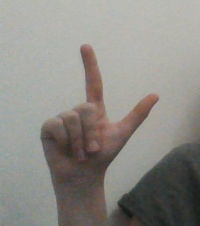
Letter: laam